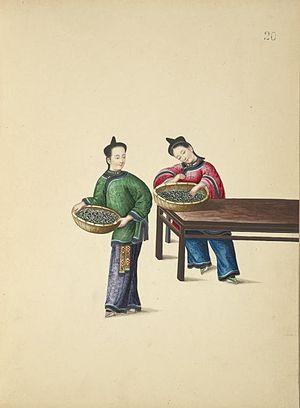
Lyon, du Premier au Second Empire, évolue considérablement. Vivant un « âge d'or » économique grâce à la soie, la cité connait une puissante expansion urbaine et commence son industrialisation. Sa population, souvent aux avant-gardes des combats républicains et anticléricaux, se soulève à plusieurs reprises.
L’histoire de la soierie à Lyon comprend l'étude de l'ensemble des acteurs de l'industrie de la soie à Lyon. Le secteur soyeux lyonnais tout au long de son histoire comprend toutes les étapes de la fabrication et de la vente d'un tissu en soie à partir de la soie grège : filature, création d'un motif, tissage, apprêt, commercialisation. L'ensemble du secteur est dénommé la « Fabrique ».